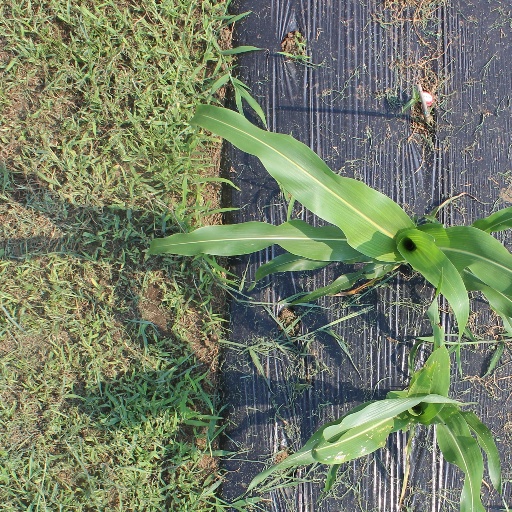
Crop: sorghum